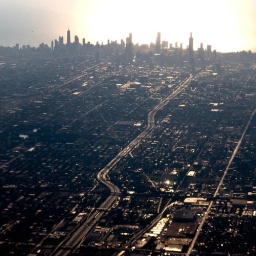
Chicago from the window of an American Airlines plane early on a Saturday morning. Reached no. 409 in Explore.